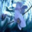
Label: orchid